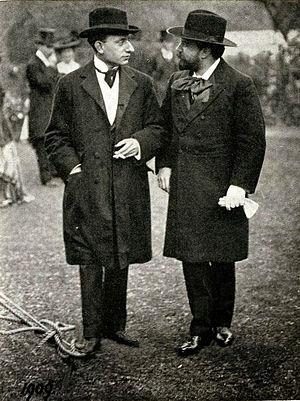
Les chefs d'orchestre Landon Ronald et Henry Wood en 1909.
Sir Henry Joseph Wood est un chef d'orchestre anglais, né à Londres le 3 mars 1869, mort à Hitchin le 19 août 1944.